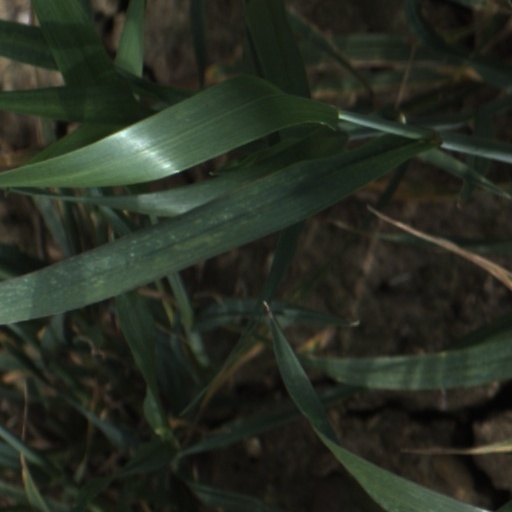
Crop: wheat